CHCH-DT

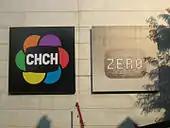
CHCH and Channel Zero signs are up on the side of 163 Jackson Street West. E! and CHCH News logos had been placed up in 2007. The red E! logo was removed after Channel Zero took control of CHCH in 2009, and has replaced the previous E! era newscast logo the following year.

On April 10, 2011 Green Party leader Elizabeth May participated in a panel interview on CHCH. She was invited to attend the show as were the leaders of the Bloc Québécois, Liberals, New Democratic Party, and Conservatives, by Channel Zero, whose president was disappointed by May's exclusion from the 2011 election leaders' debates.